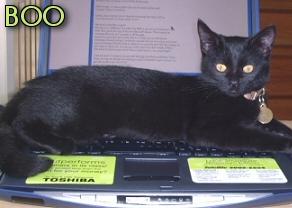
Breed: Bombay